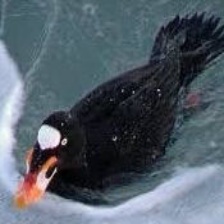
Species: SURF SCOTER
Scientific name: MELANITTA PERSPICILLATA
ImageNet parent category: drake